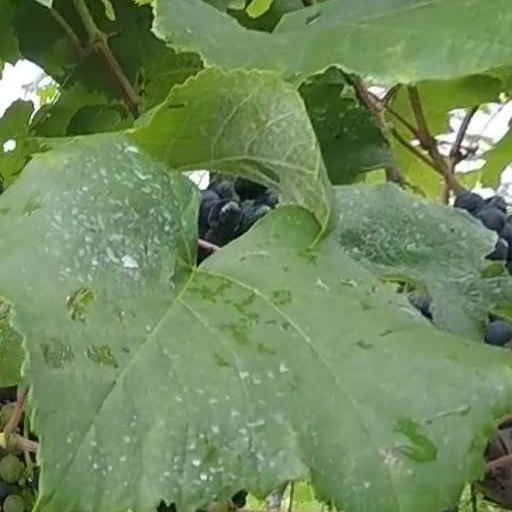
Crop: grape